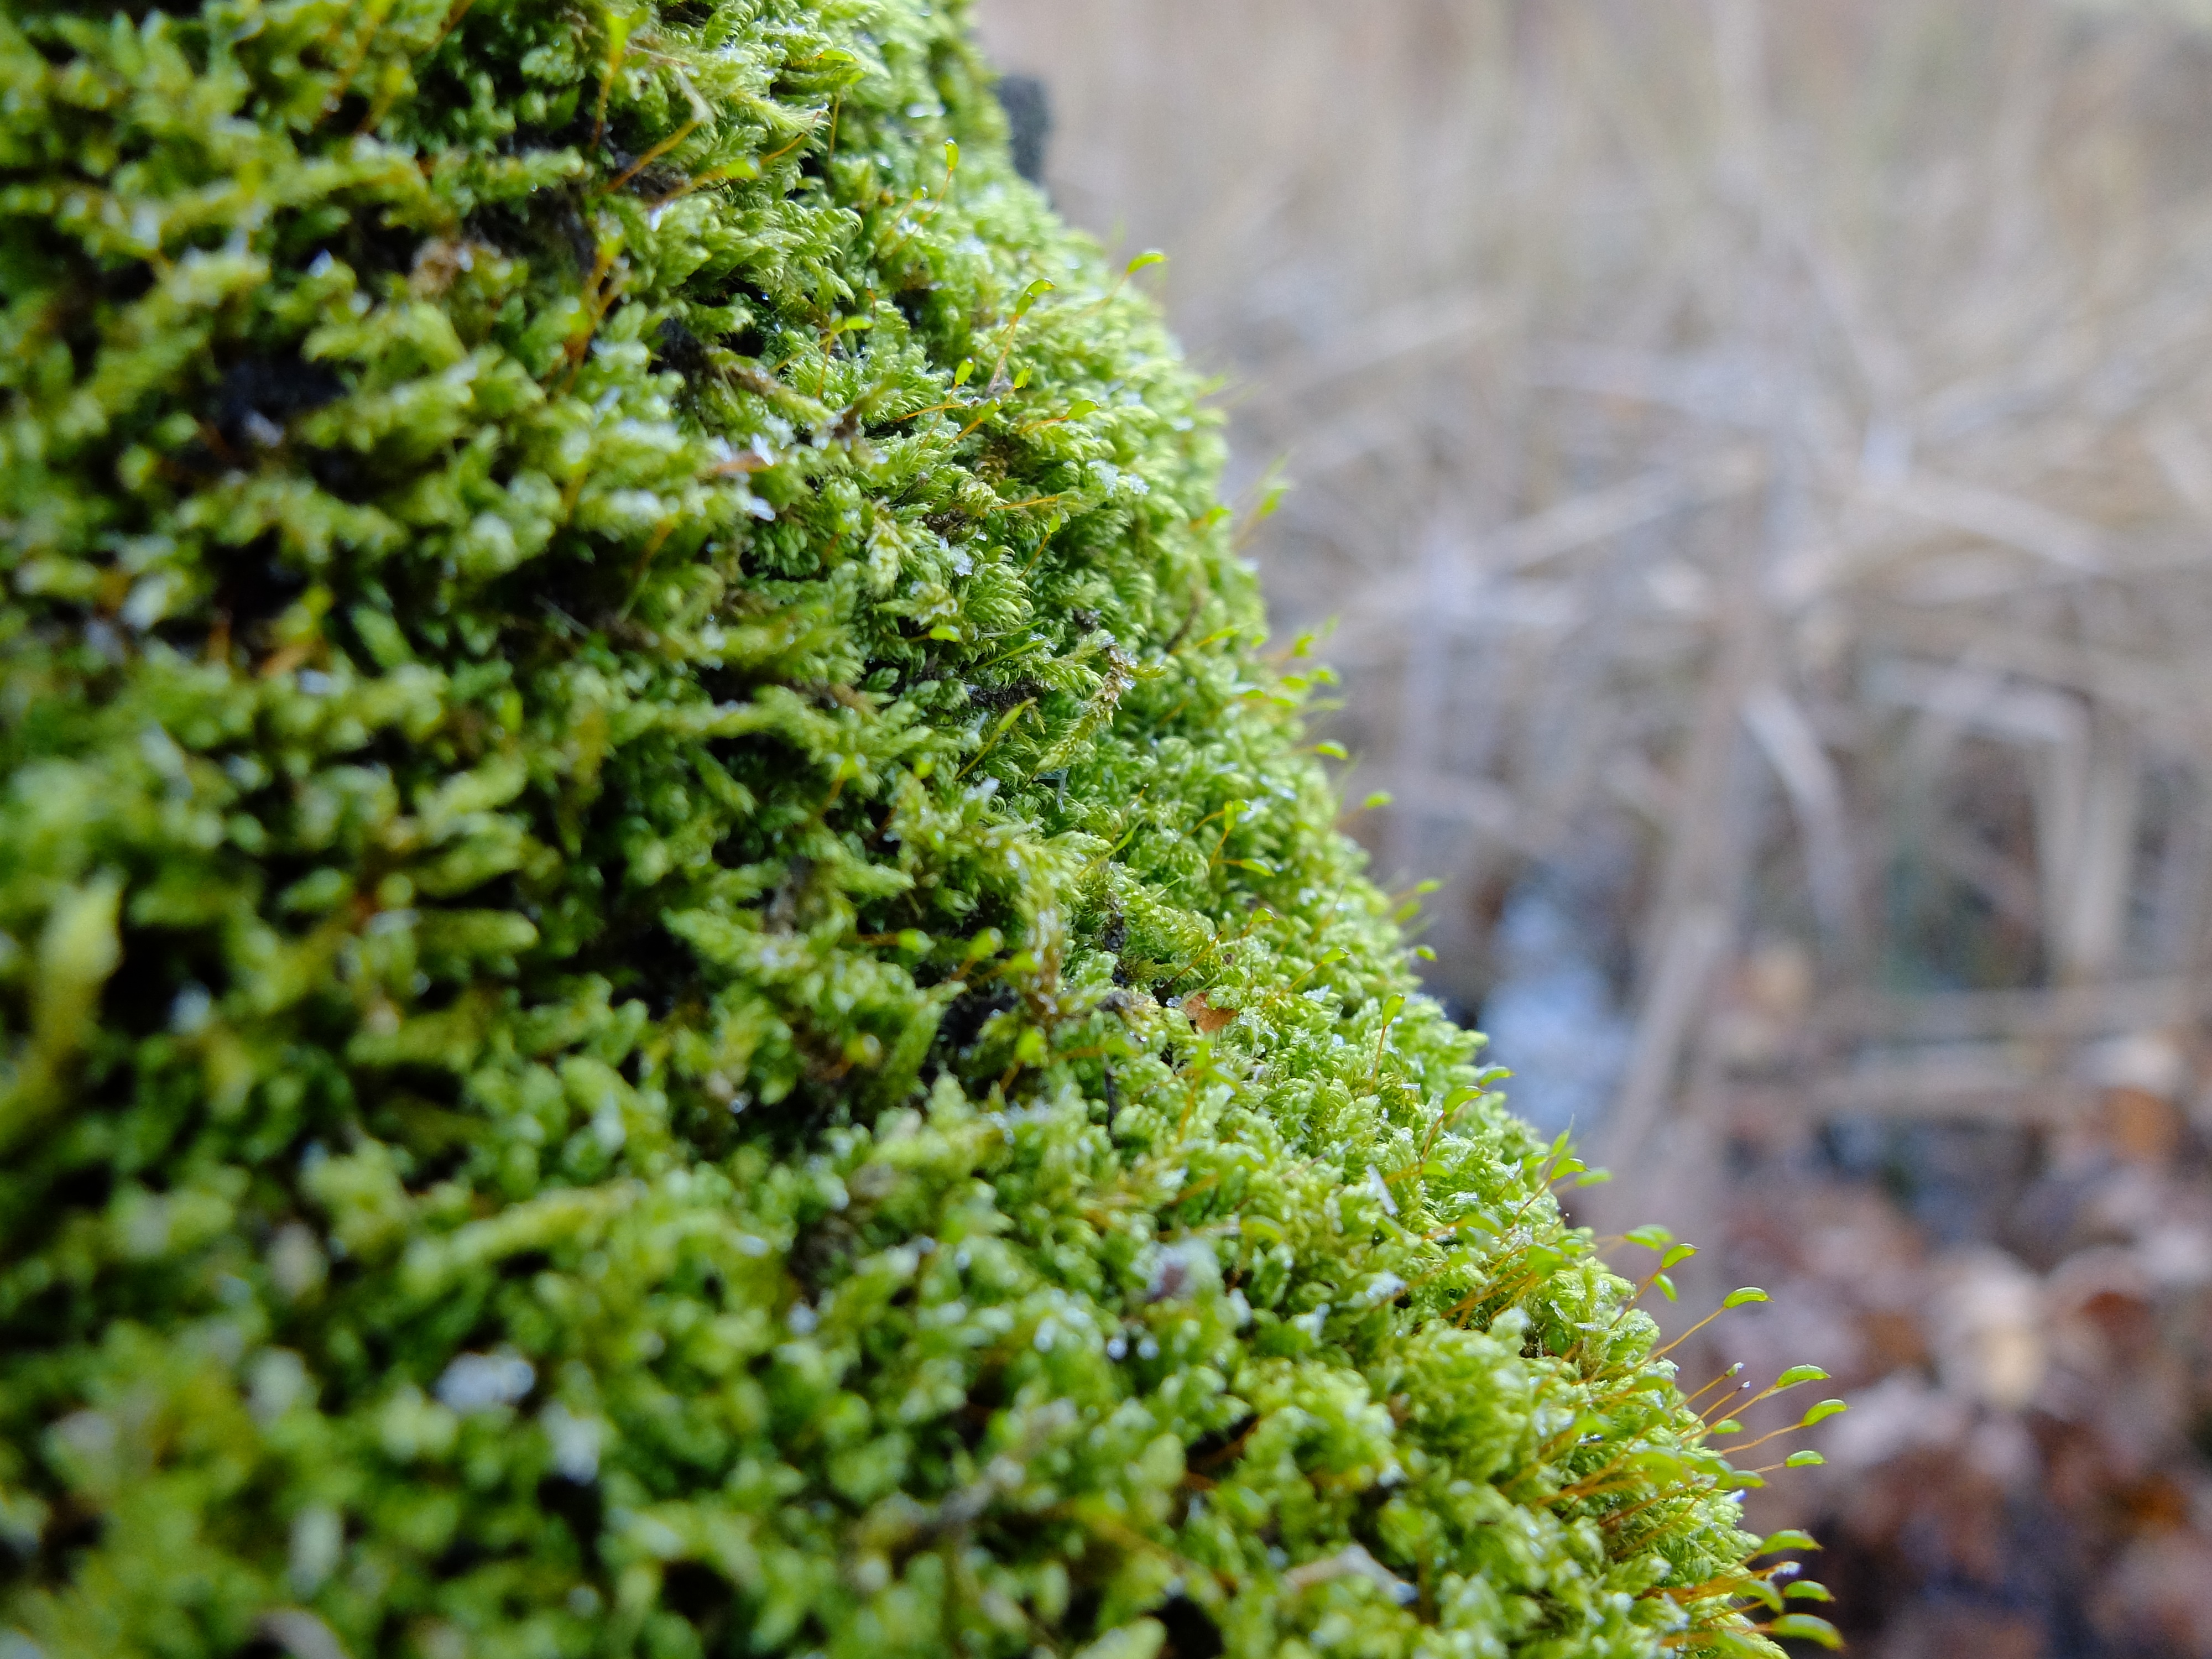
tree, grass, branch, plant, leaf, flower, moss, green, produce, soil, botany, garden, flora, shrub, woody plant, land plant, non vascular land plant